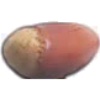
Label: hazelnut